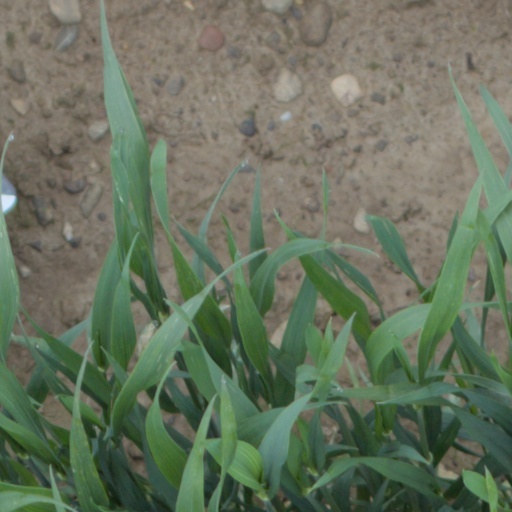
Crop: wheat